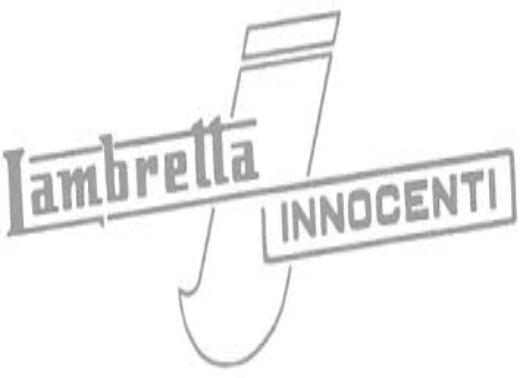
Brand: lambretta
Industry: Transportation